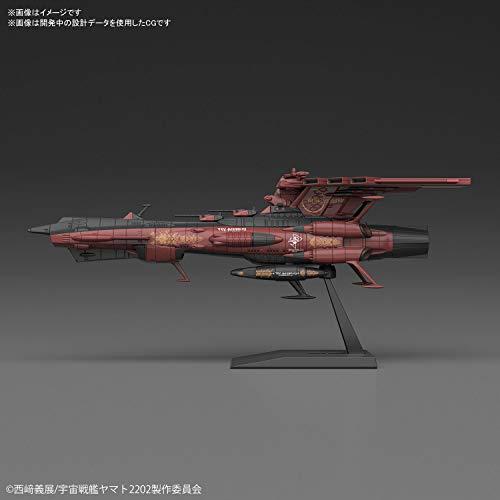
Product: -
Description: - -: - -".
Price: $13.00
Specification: ProductDimensions:1.8x1.8x5.9inches|ItemWeight:3.84ounces|ShippingWeight:3.84ounces(Viewshippingratesandpolicies)|ASIN:B07SDC6KZX|Itemmodelnumber:-|Manufacturerrecommendedage:13yearsandup